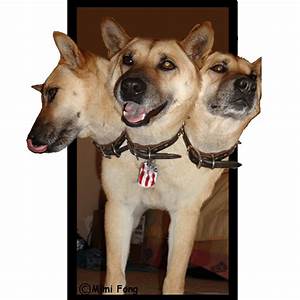
Label: cane